Junior Eurovision Song Contest 2015

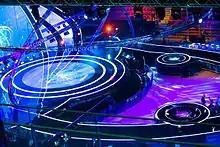
Arena Armeec stage during the 2015 Junior Eurovision.

On 7 October 2015, it was confirmed that seventeen countries would take part in the contest. and made their debut, returned after a two-year absence and returned after a one-year absence. and withdrew after returning in the 2014 edition, while withdrew for the first time since 2008. It was the first time since 2007, that 17 countries would take part.